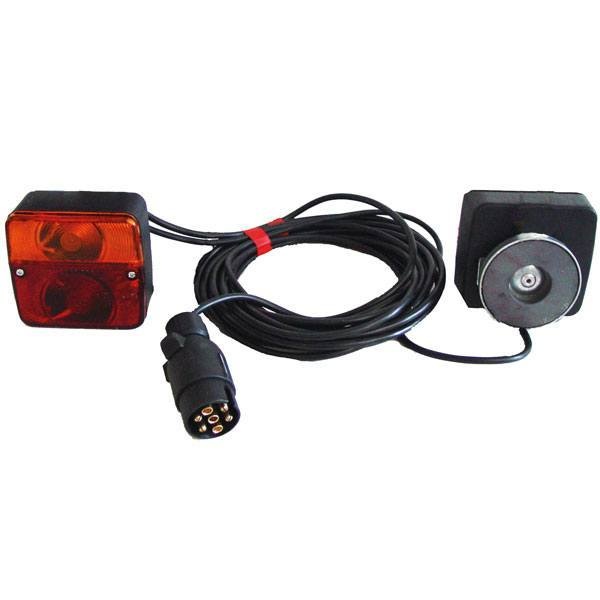
Baglygtesæt med magnet 7-polet stik, 7 meter kabel
Optimal synlighed og sikkerhed til din trailer Dette baglygtesæt er den ideelle løsning til at sikre synlighed og sikkerhed på din trailer. Med et 7 meter langt kabel og et magnetisk 7-polet stik, er installationen både hurtig og praktisk. Uanset om du transporterer båd eller campingvogn, kan du stole på, at dette sæt leverer pålidelig belysning. Baglygtesættet er designet til at modstå vejrpåvirkninger og daglig brug, hvilket gør det til et holdbart valg til alle dine transportbehov. Med en enkel installation kan du hurtigt få din trailer klar til brug. Specifikationer Type: Baglygtesæt til trailer Kabel længde: 7 meter Stik: 7-polet med magnetisk fastgørelse Materiale: Holdbare og vejrfaste komponenter Find dette baglygtesæt og andre kvalitetsprodukter til båd og trailer på boatlab.dk .
Brand: SeaTec
Category: Vehicles & Parts > Vehicle Parts & Accessories > Motor Vehicle Parts > Motor Vehicle Towing > Trailer Lights